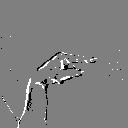
ASL letter: g